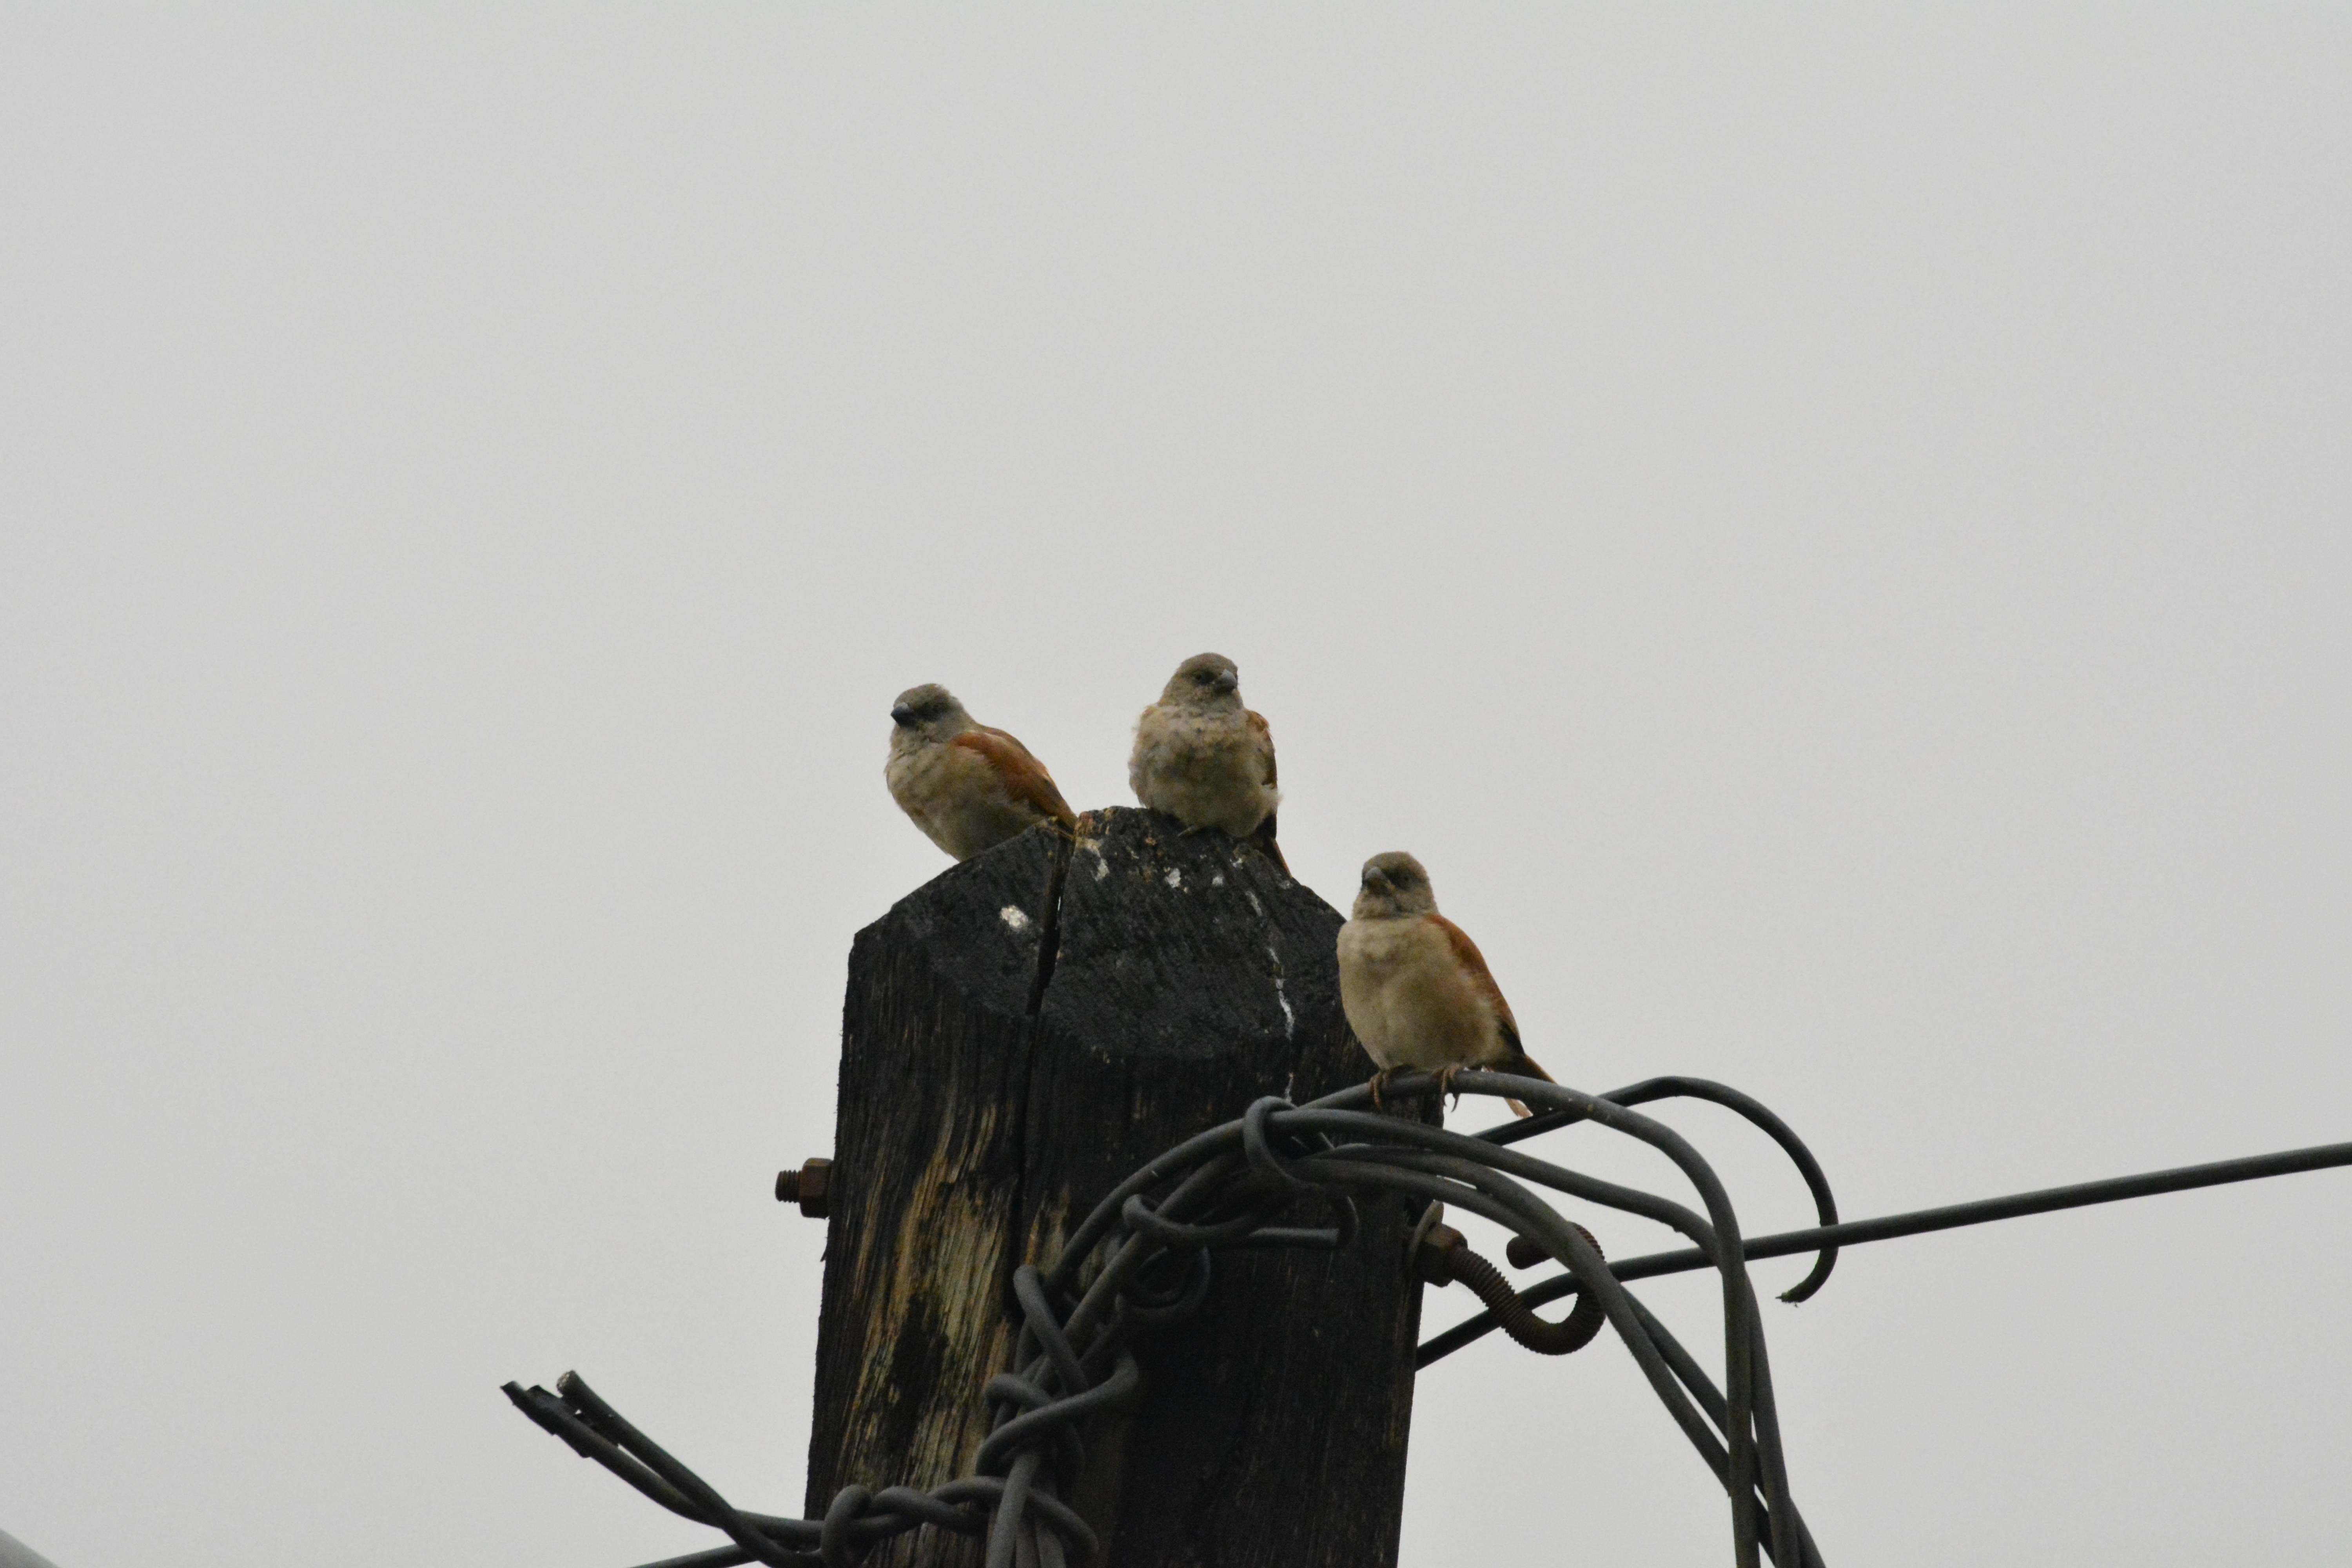
bird, statue